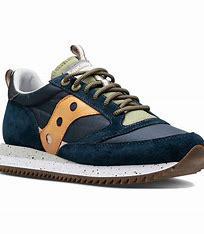
Brand: Saucony
Model: Jazz 81